The Unknown Soldier (1985 film)

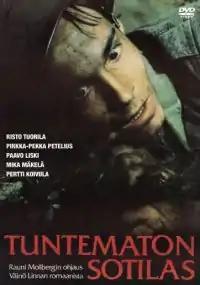
A DVD cover for "The Unknown Soldier".

The Unknown Soldier is a Finnish film from 1985 directed by Rauni Mollberg. It is based on the 1954 best selling Finnish novel of the same name written by Väinö Linna. It is the second film adaptation of Linna's novel, the first one being the 1955 film of the same title, directed by Edvin Laine. The third film adaptation of the same novel was released in 2017, directed by Aku Louhimies.